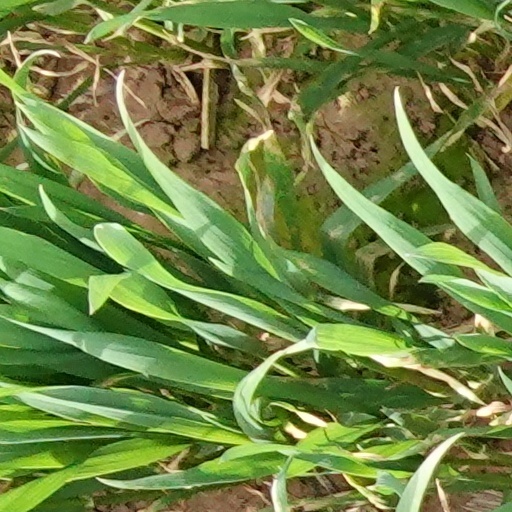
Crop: wheat